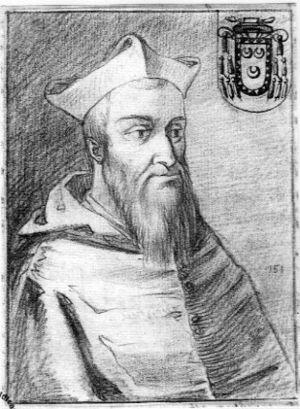
Marcello Crescenzi est un cardinal italien du XVIᵉ siècle. D'autres cardinaux de la famille sont Pier Paolo Crescenzi et Alessandro Crescenzi.